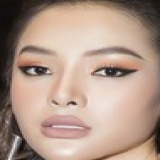
ca sĩ Phương Trinh Jolie